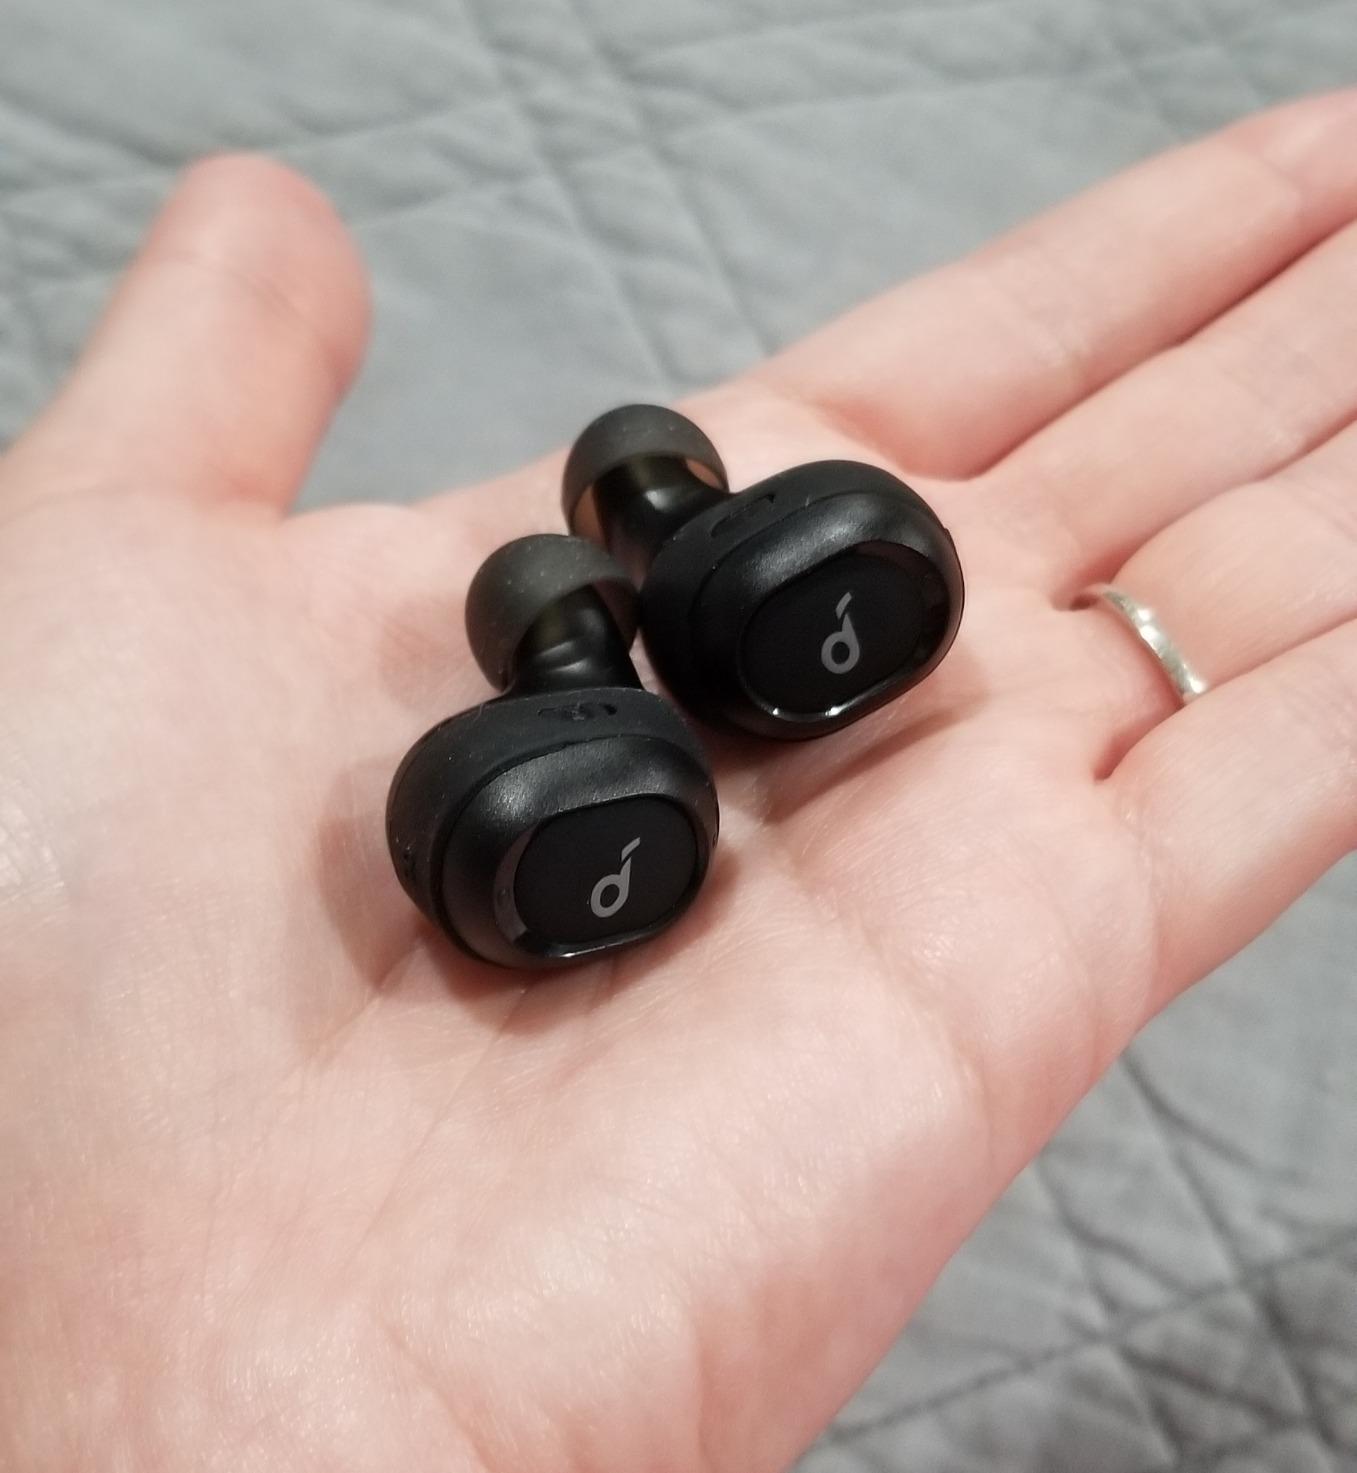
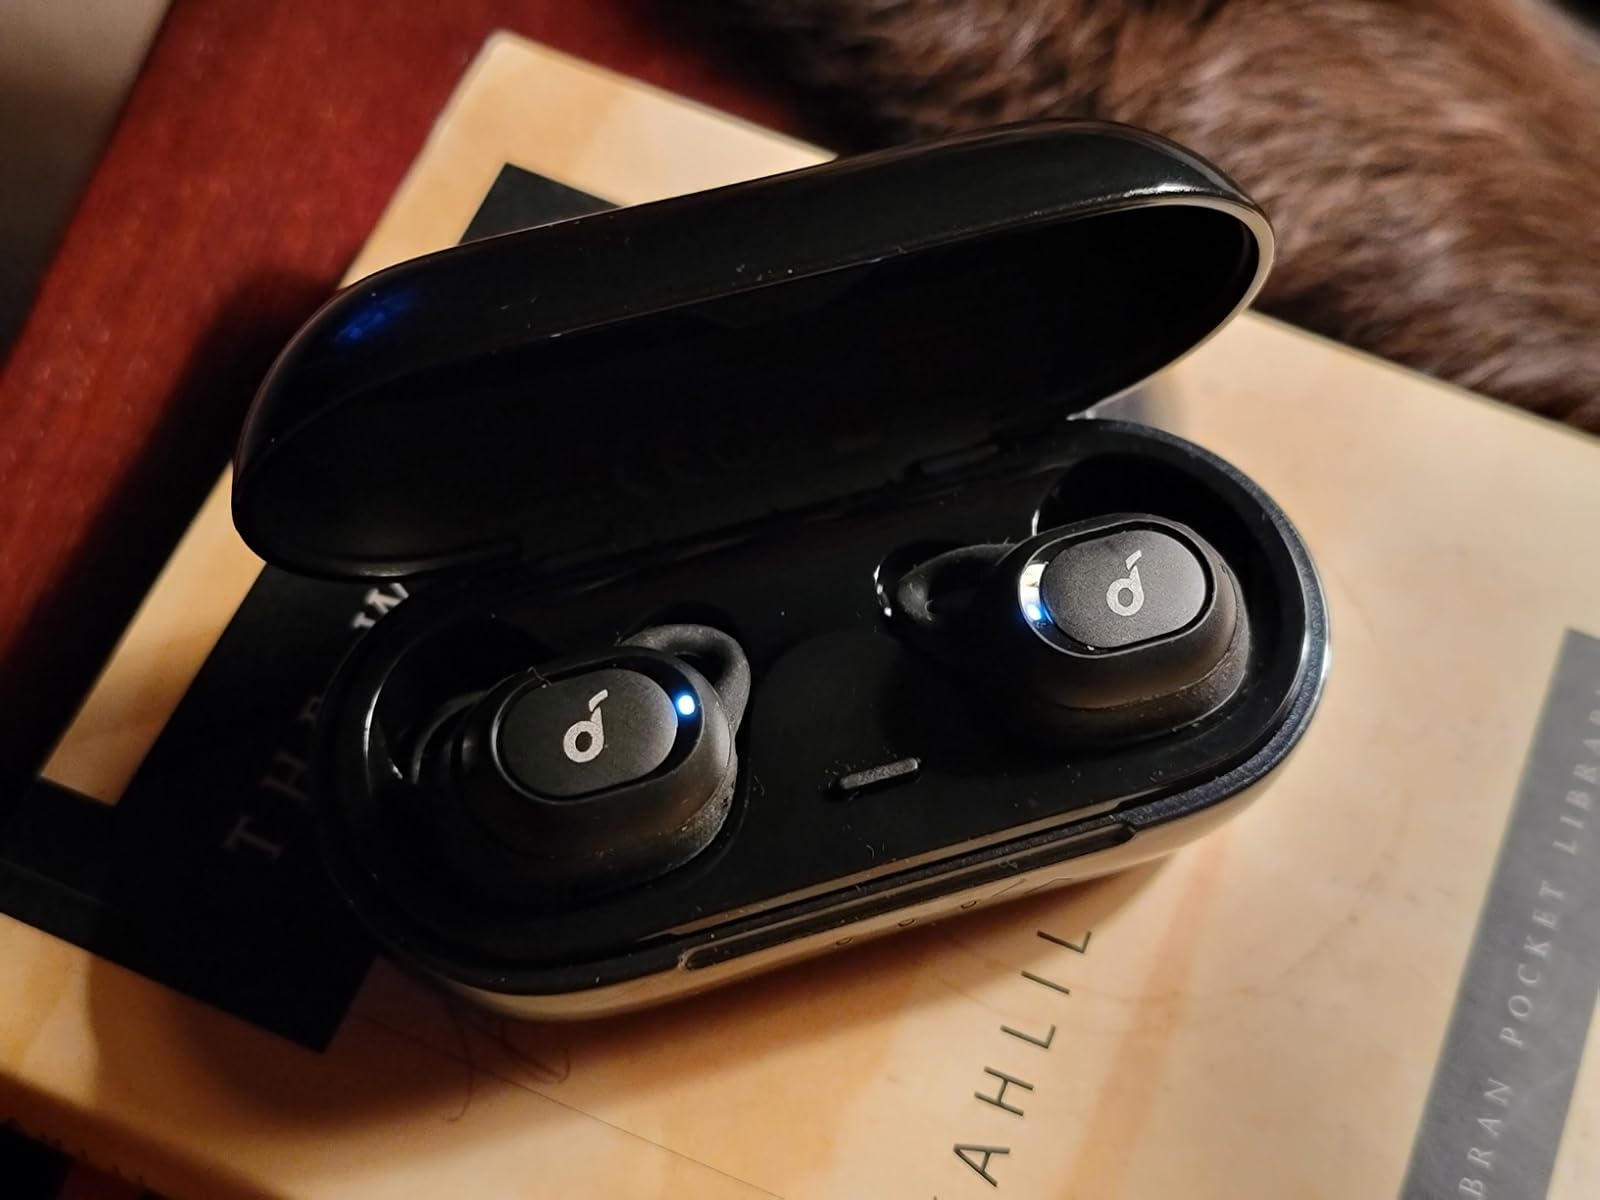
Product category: earbuds
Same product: yes